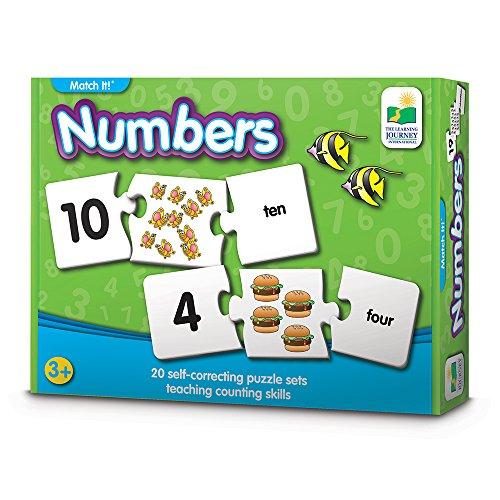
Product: The Learning Journey: Match It! - Numbers - Self-Correcting Number & Counting Puzzles
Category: Toys & Games | Puzzles
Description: BOOST CONFIDENCE and SELF-ESTEEM: The combination of pictures and numbers makes the puzzles the ideal way to encourage and boost confidence in young children.
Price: $11.02
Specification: ProductDimensions:11x2.5x8.3inches|ItemWeight:0.32ounces|ShippingWeight:1.32pounds(Viewshippingratesandpolicies)|DomesticShipping:ItemcanbeshippedwithinU.S.|InternationalShipping:ThisitemcanbeshippedtoselectcountriesoutsideoftheU.S.LearnMore|ASIN:B000NE8AU0|Itemmodelnumber:648933|Manufacturerrecommendedage:3yearsandup